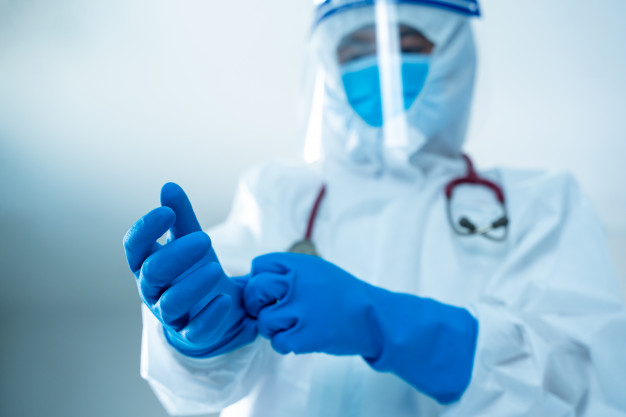
Objects detected:
Gloves
Gloves
Mask
Face_Shield
Coverall